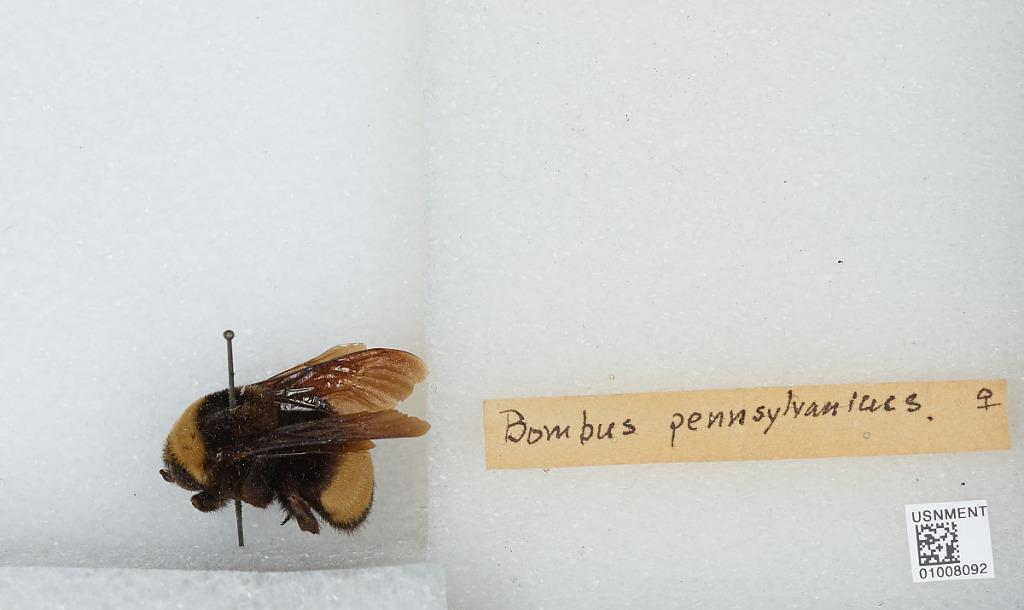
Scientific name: Bombus (Bombias) auricomus (Robertson)